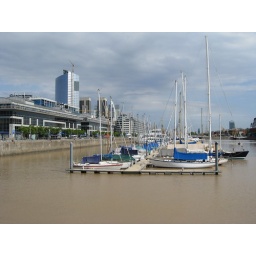
The latte colored river water is not polluted, it's rich in minerals from the Amazon.